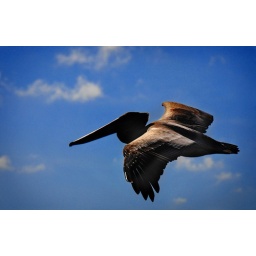
This little fella' kept flying past our boat on a recent cruise on Cedar River in Florida.